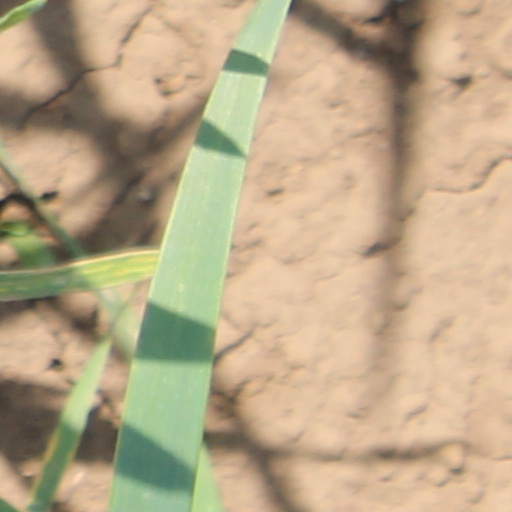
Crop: wheat